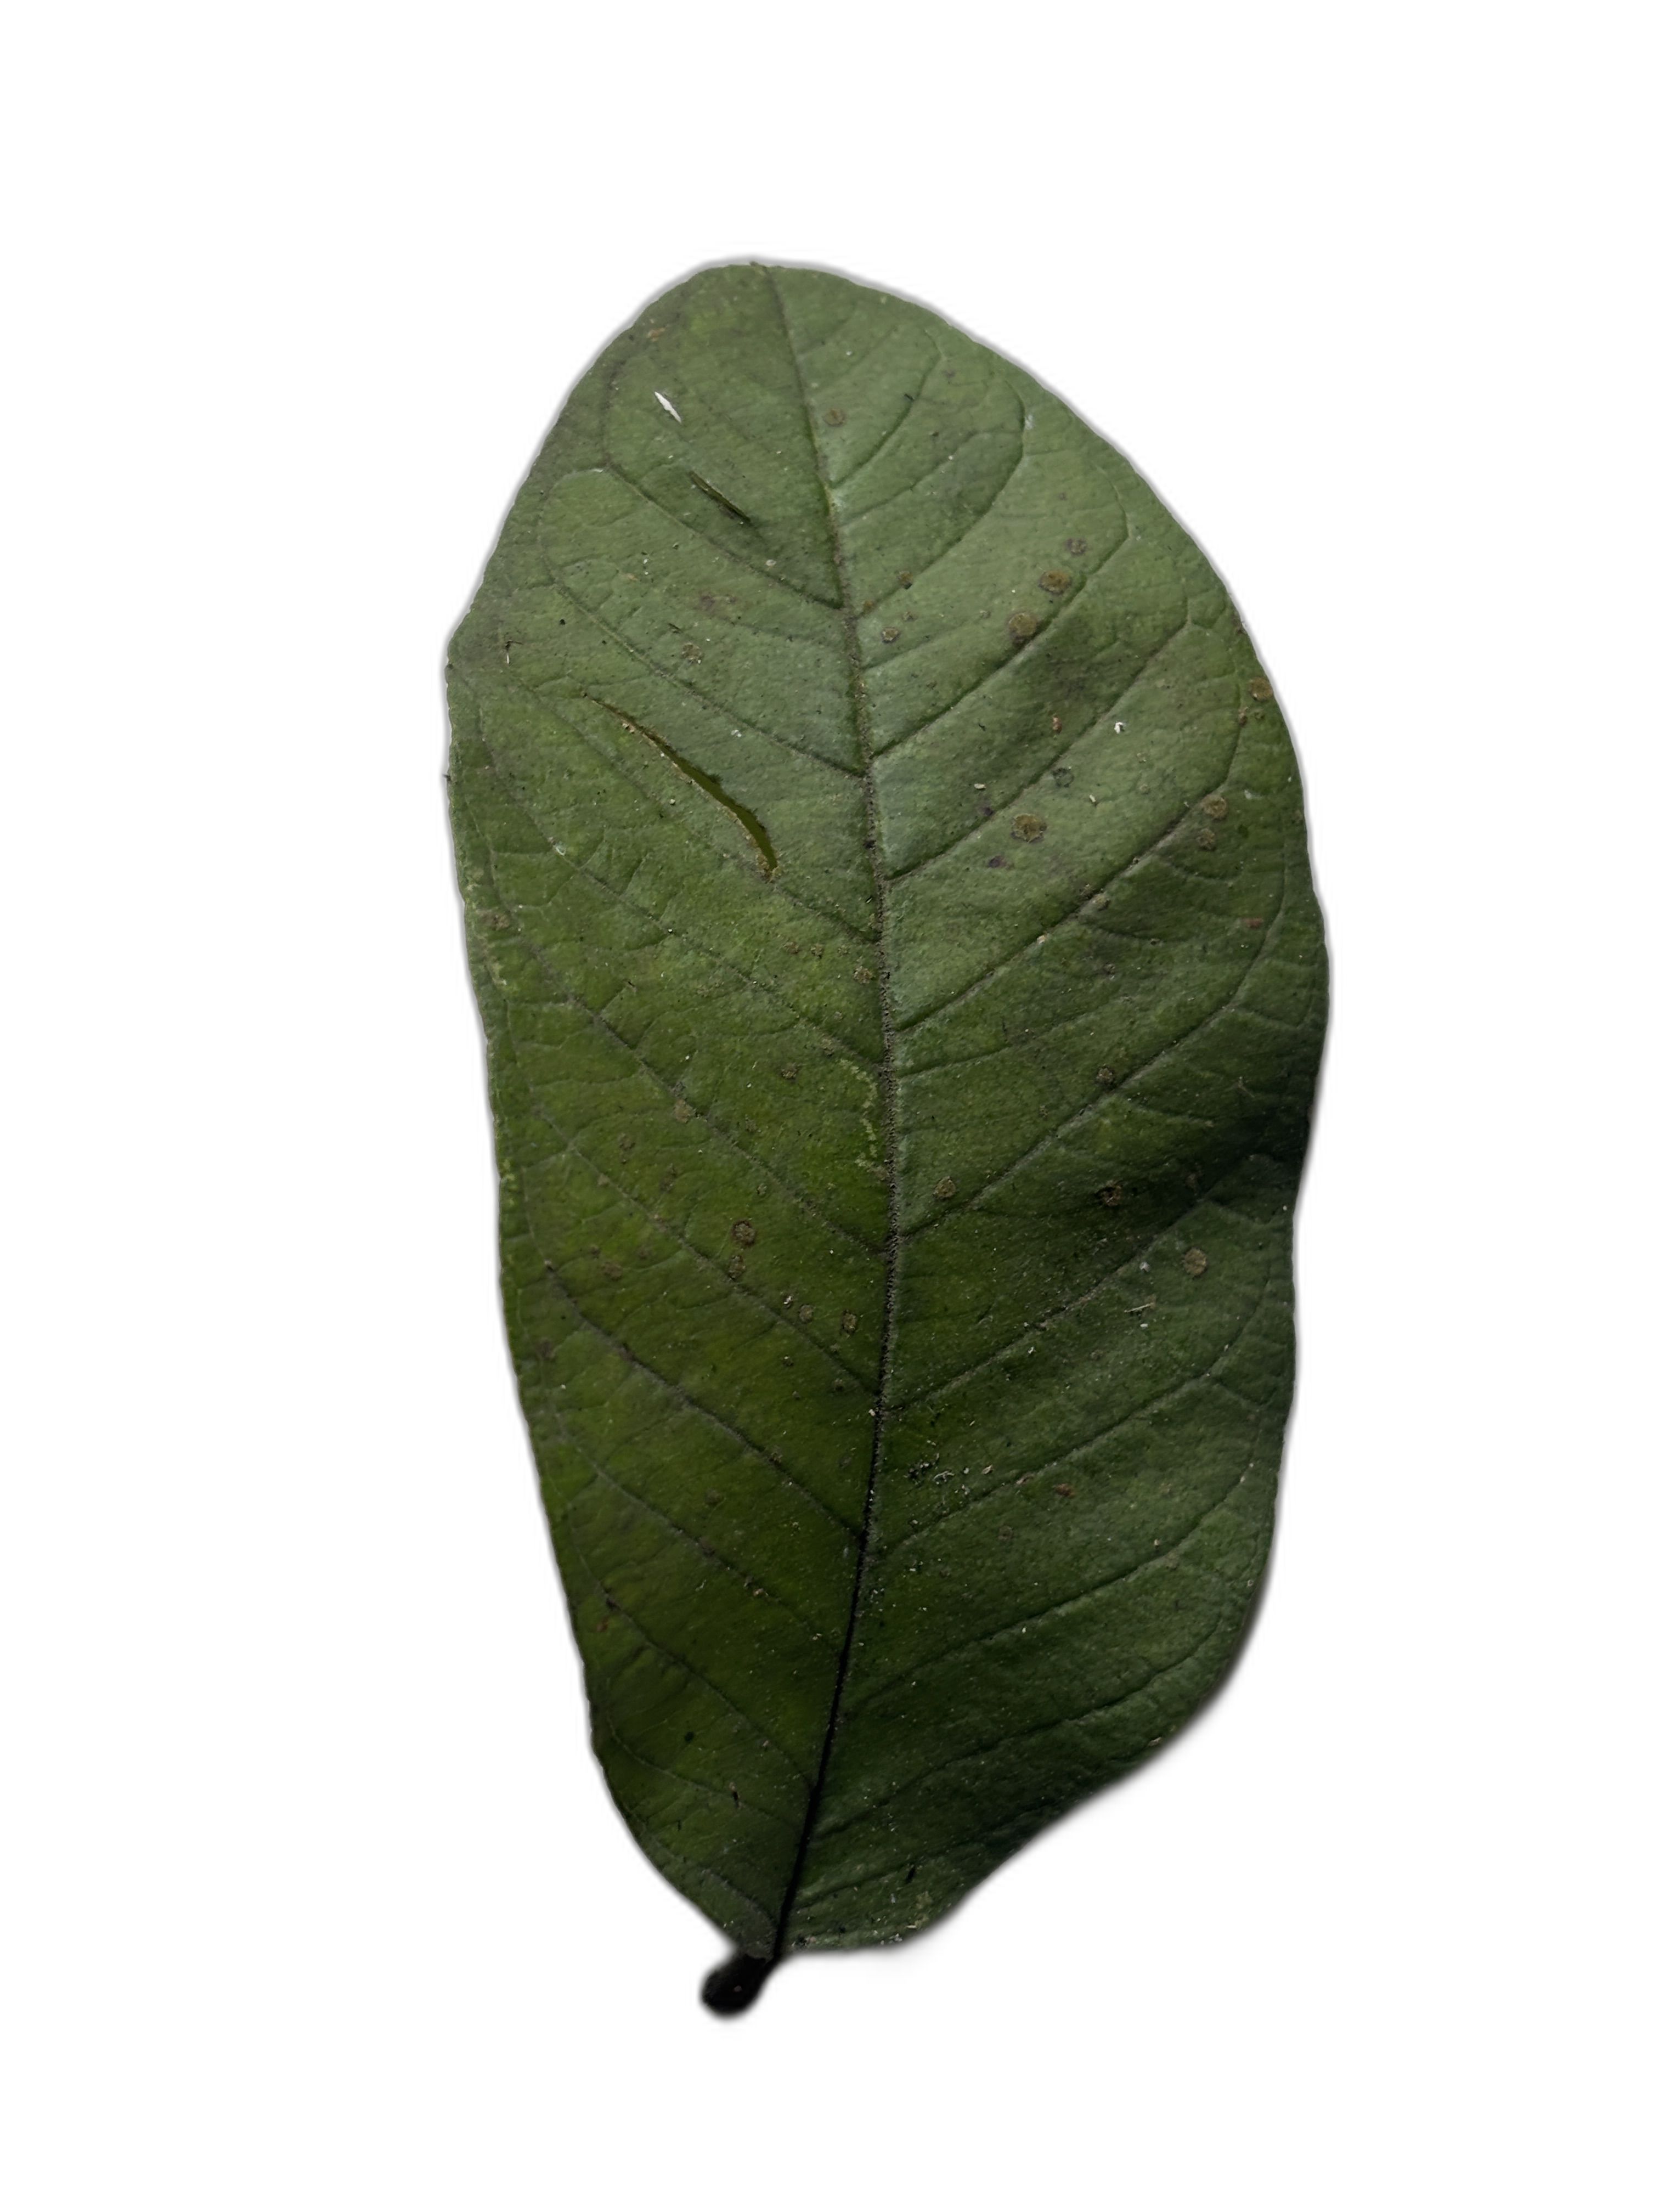
Plant part: leaf
Disease: Healthy